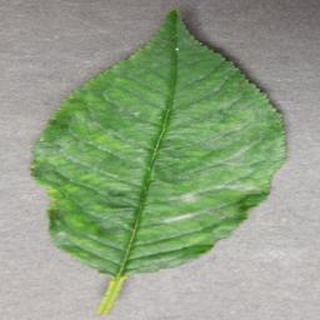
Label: cherry_powdery_mildew